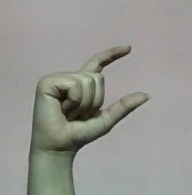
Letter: dal